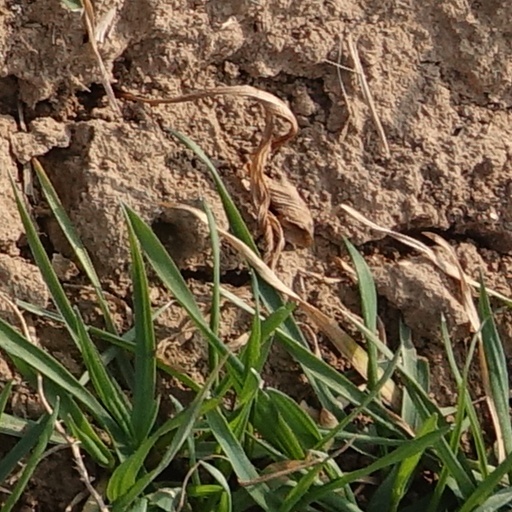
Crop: wheat